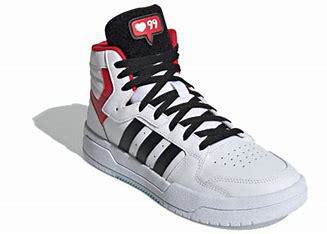
Brand: adidas
Model: neo Adidas NEO Entrap Mid